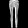
Label: Trouser